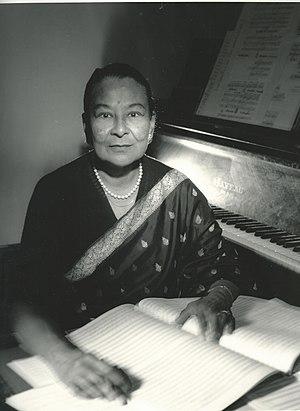
Majoie Hajary est une pianiste et compositeur de musique contemporaine française, née le 16 août 1921 à Paramaribo et morte à Neuilly-sur-Seine le 25 août 2017.